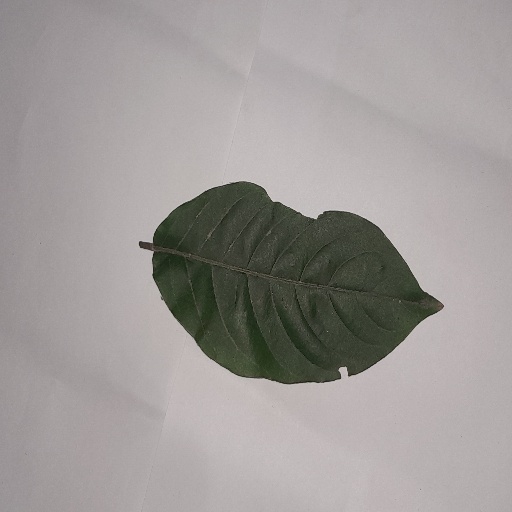
Species: HariTaki
Leaf condition: Shot Hole